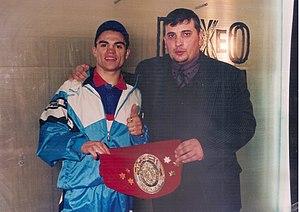
Jorge Rodrigo Barrios est un boxeur argentin né le 1ᵉʳ août 1976 à Tigre.